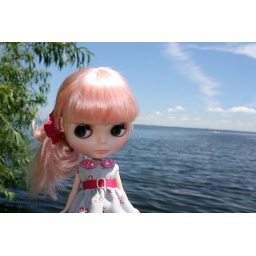
Kinsey is wearing a dress by Dollypops. I let her borrow my flower clip for this photo shoot. :)